History of Porin Ässät (men's ice hockey)

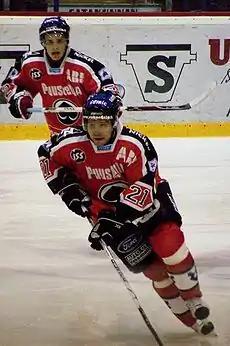
Marko Kivenmäki (lower) and Ville Uusitalo (upper)

Not much was expected from Ässät in the following seasons. Ässät remained the same after the championship season and an arena was built in Pori, but no lasting success was achieved. In the four seasons following the championship season, the club placed in the middle caste of the series and did not seek medals, but there was no threat of relegation either.